Kingsley Coman

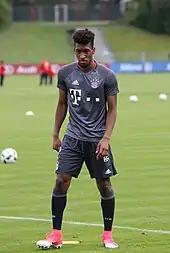
Coman training with Bayern Munich in 2017

The 2017–18 season was an excellent one for Coman. Coman had played 32 matches, scored seven goals and provided another eight assists throughout all competitions until late February, when Coman suffered an ankle injury against Hertha Berlin on 24 February 2018. Coman suffered a partial tear of ligaments in his left ankle. The injury required a surgery that was performed several days later. On 19 May 2018, Coman returned from the ankle injury in the DFB-Pokal Final in Berlin in a loss against Eintracht Frankfurt. Coman came on as a substitute in the 70th minute.